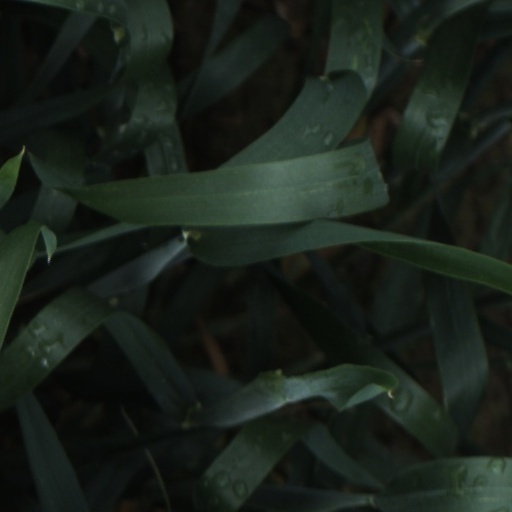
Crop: wheat